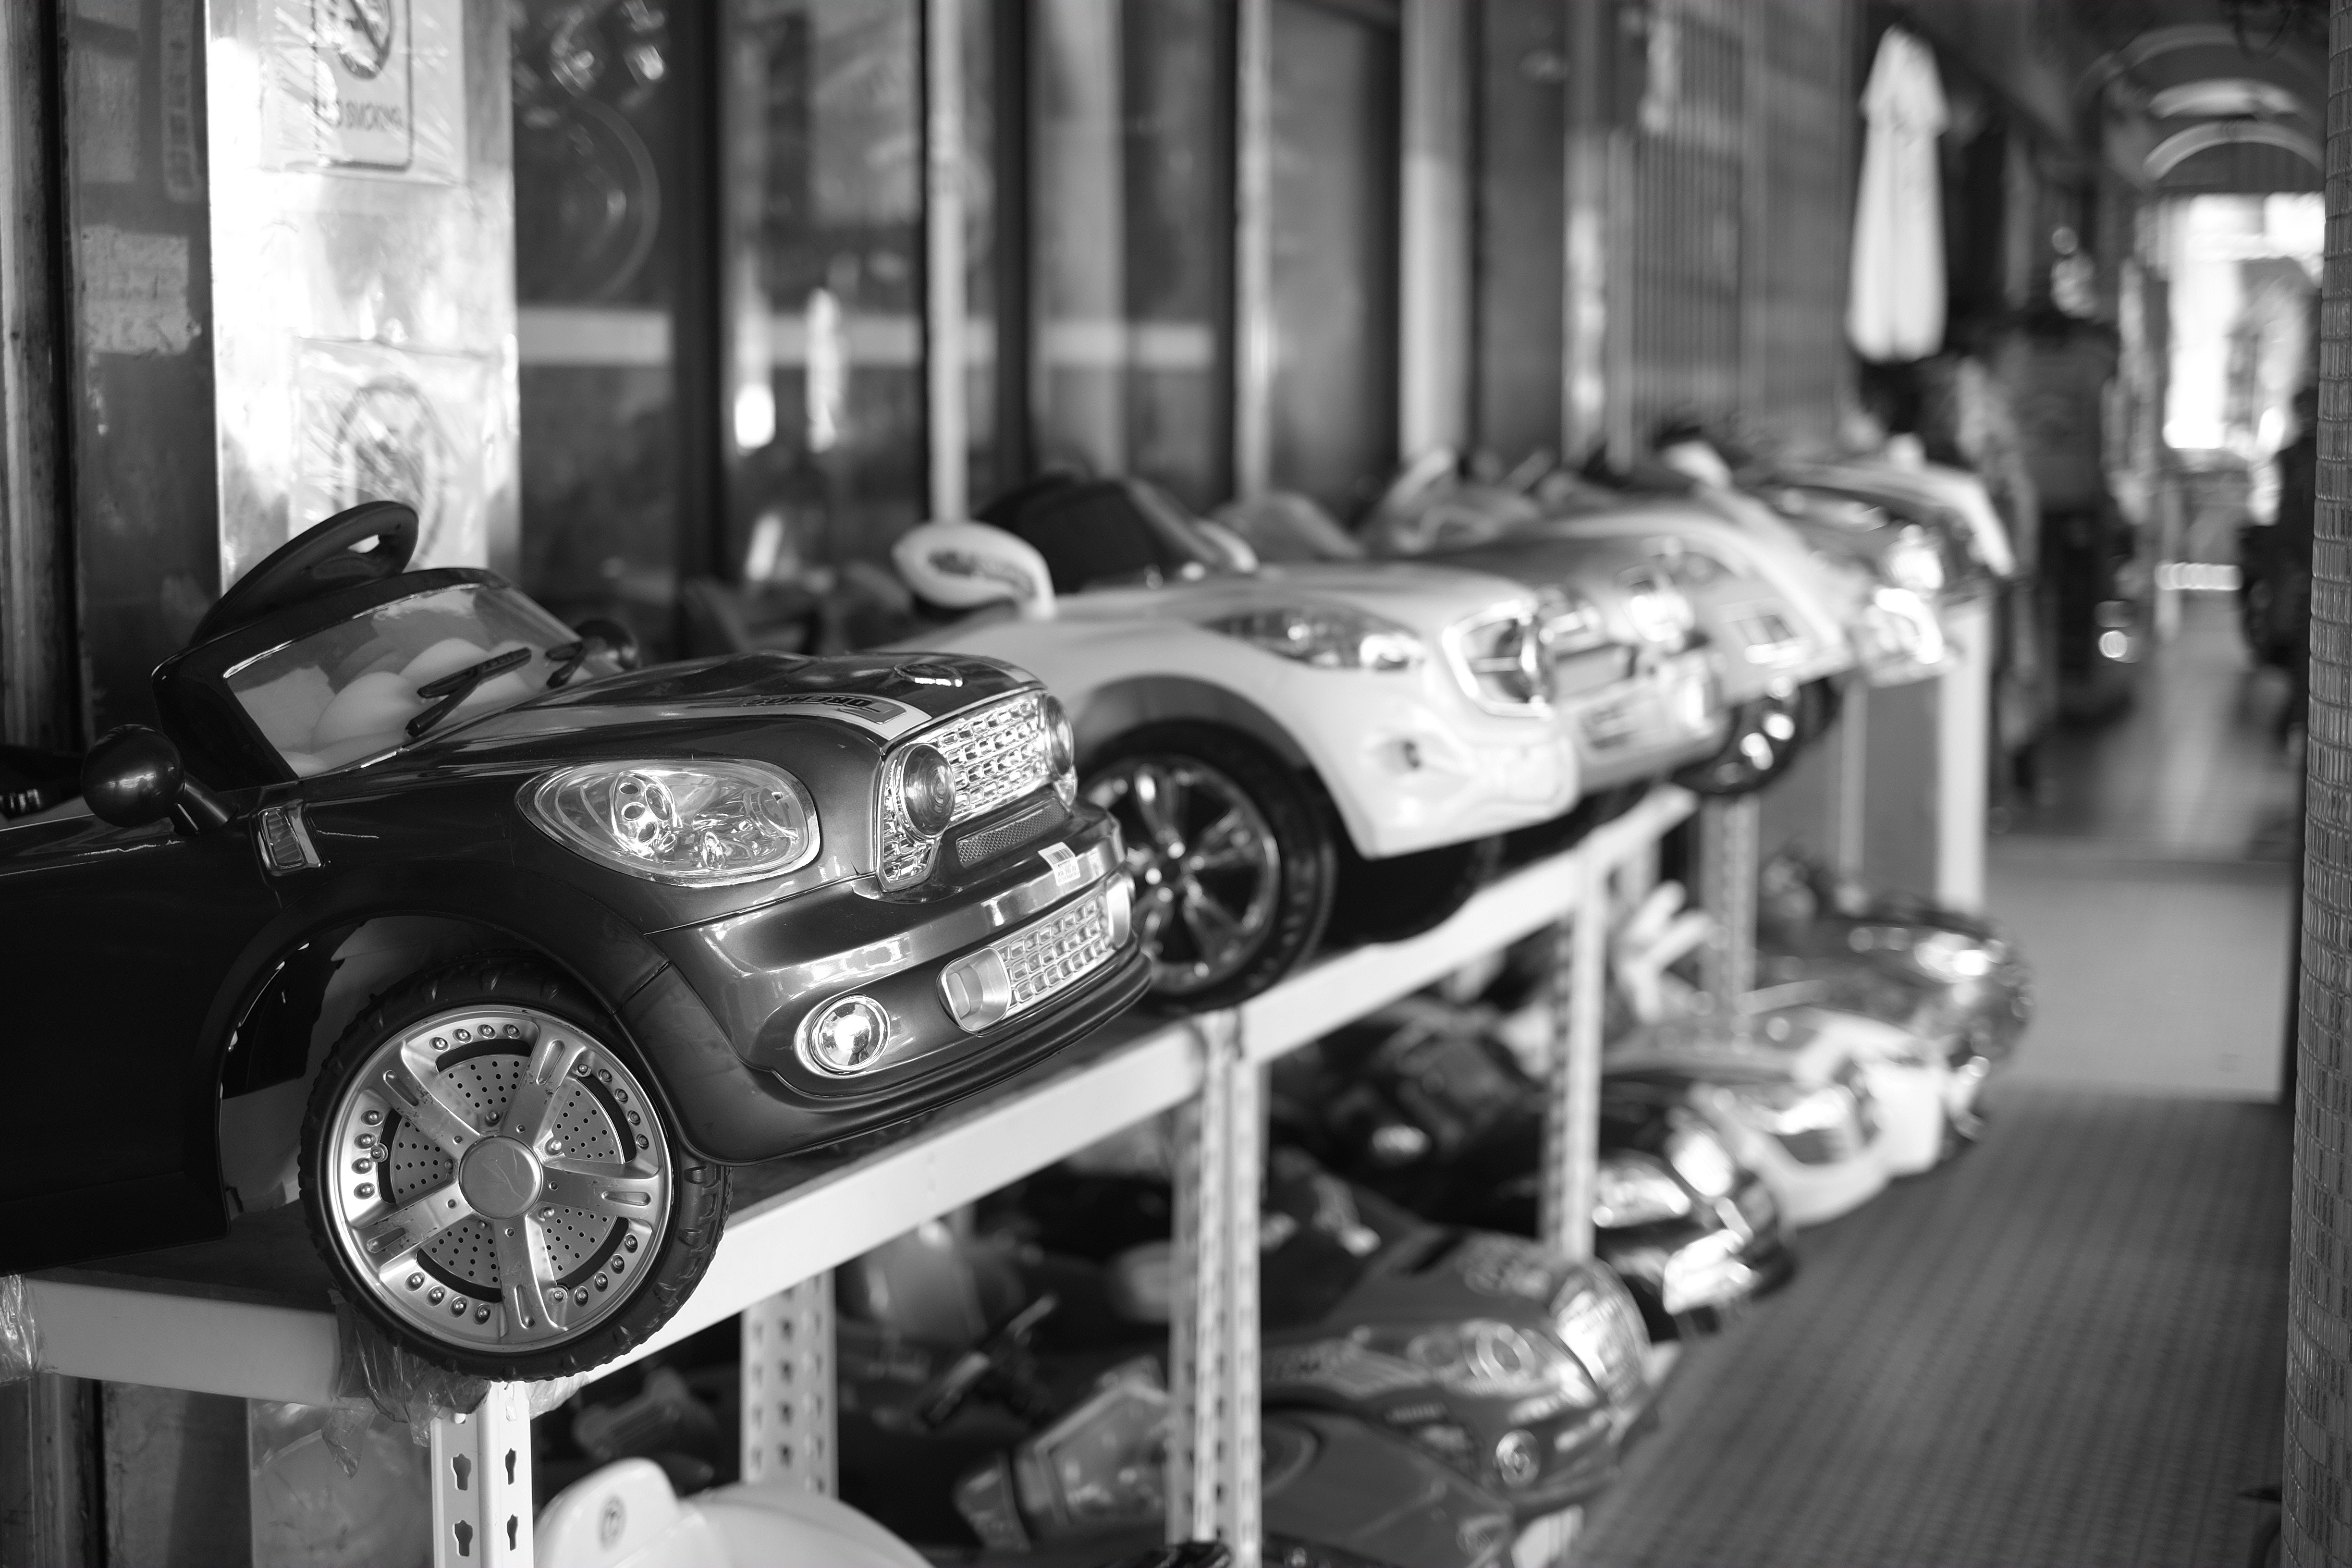
black and white, car, wheel, vehicle, monochrome, toy, childhood, black white, sports car, motor vehicle, vintage car, engine, mini, land vehicle, monochrome photography, automobile make, automotive design, luxury vehicle